Liberté-class battleship

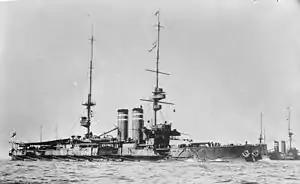
, one of the foreign battleships that prompted the redesign of the latter four "République"s

Detailed design work on the new ship continued for the next two years, as the design staff worked out the particulars of the ship. The staff submitted a revised proposal on 20 April 1898, with displacement now increased to , which was on par with contemporary British designs. To ensure passage through the Suez Canal, draft was limited to and the standard main armament of four guns in two twin-gun turrets was specified. The naval command approved the submission, but requested alterations to the design, particularly to the arrangement of the secondary battery layout. These proved difficult to incorporate, as the requested changes increased topweight, which necessitated reductions in armor thicknesses to keep the ship from becoming too top-heavy. The navy refused to allow the reductions, however, and so further rearrangements were considered.